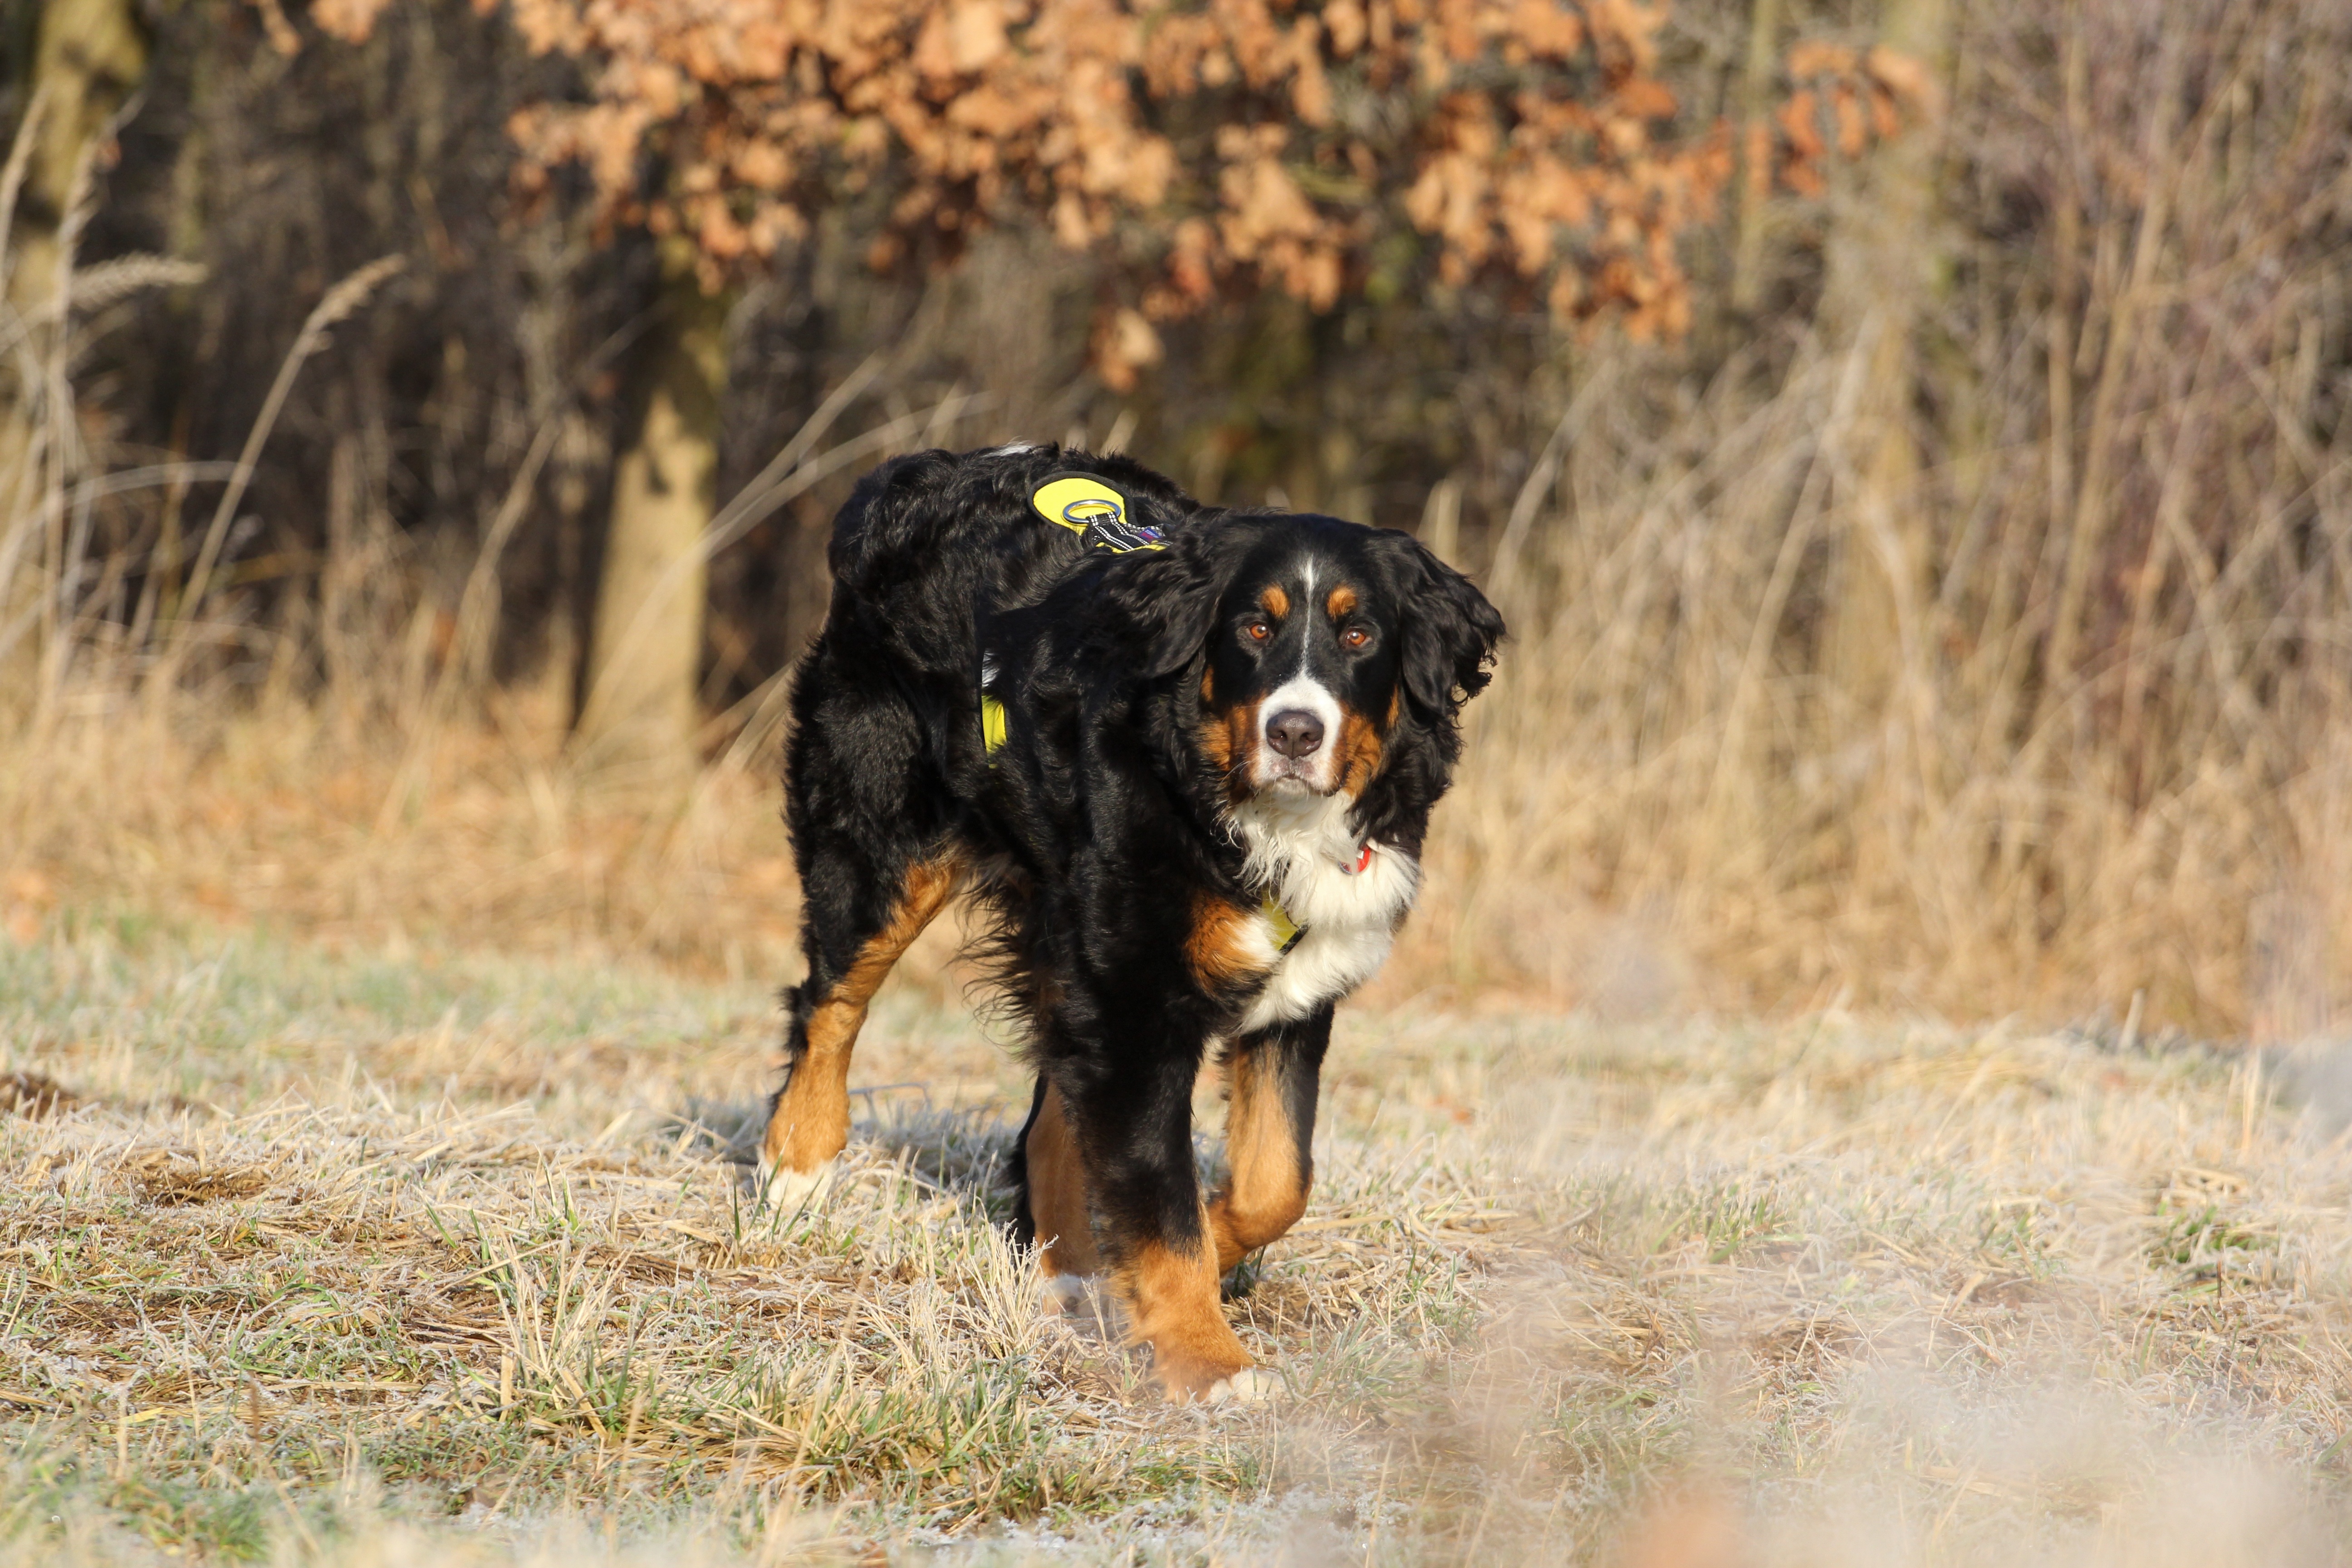
dog, mammal, vertebrate, dog breed, bitch, setter, black and white dog, dog like mammal, bernese cattle